Clara Peller

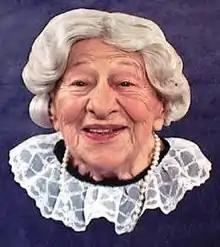
Publicity headshot

Clara Peller (born Rocha Swerdlova; August 4, 1902 – August 11, 1987) was a Russian-born American manicurist and television personality who, already an octogenarian, starred in the 1984 "Where's the beef?" advertising campaign for the Wendy's fast food restaurant chain, created by the Dancer Fitzgerald Sample advertising agency.